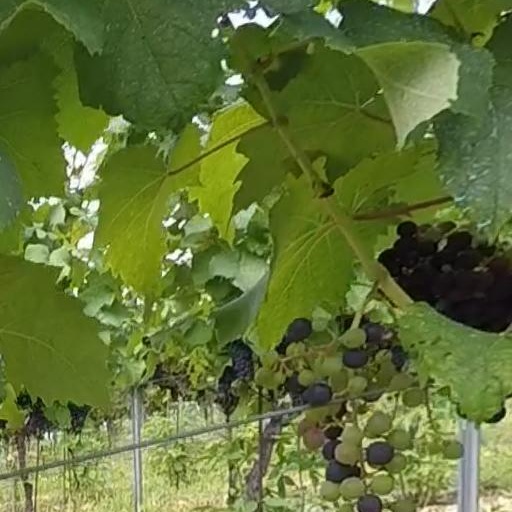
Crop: grape